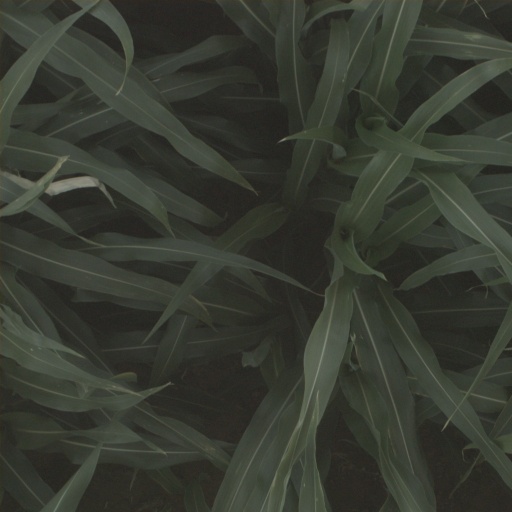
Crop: sorghum